Shulamit Katznelson

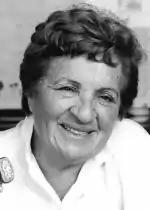

Shulamit Katznelson (1919–1999) was a pioneering Israeli educator and ulpan founder who sought to bring Jews and Arabs together through language studies.